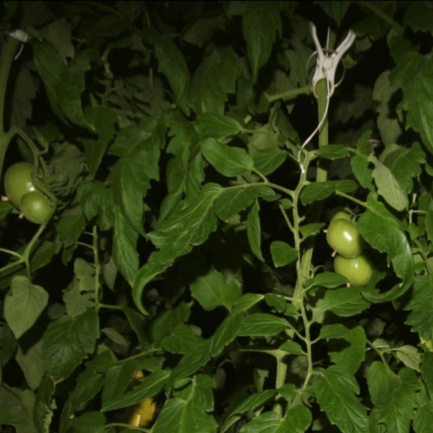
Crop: tomato